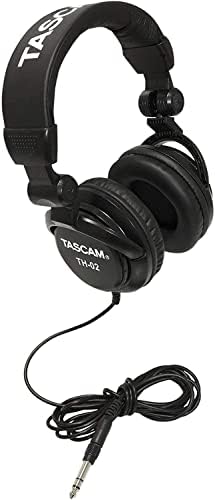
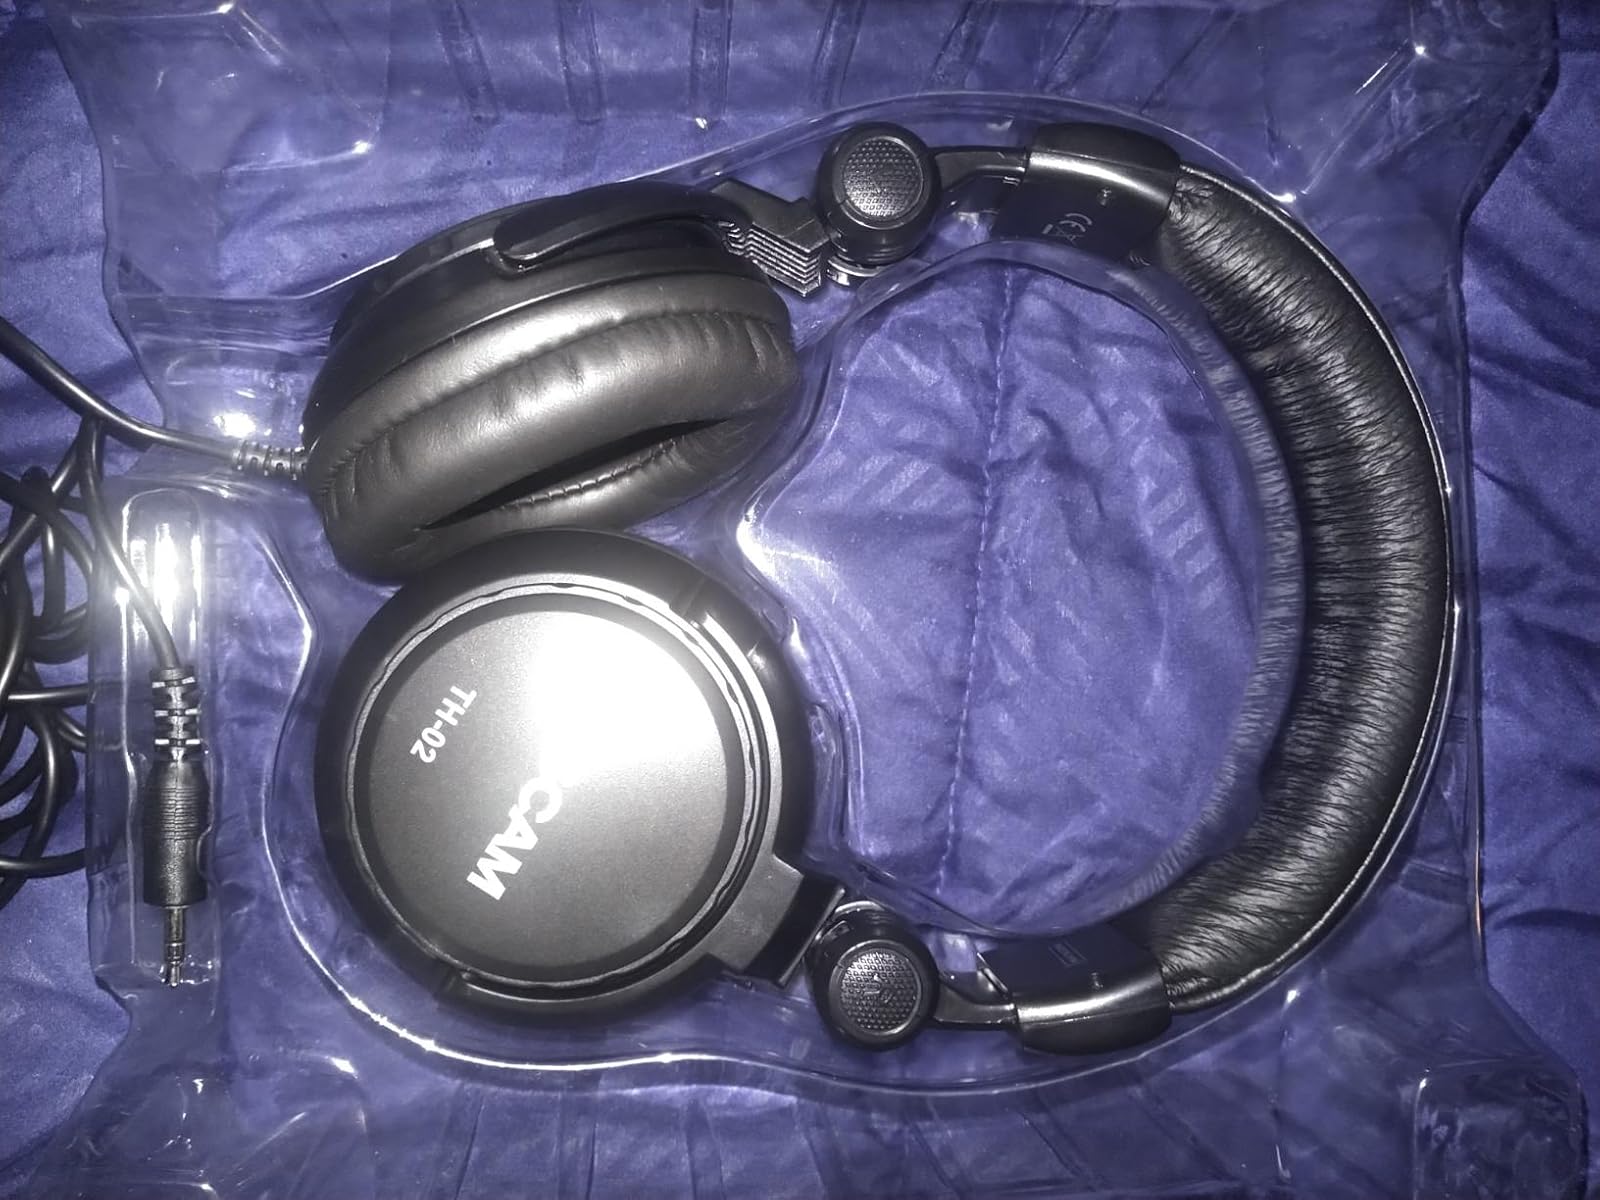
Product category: headphones
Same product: yes